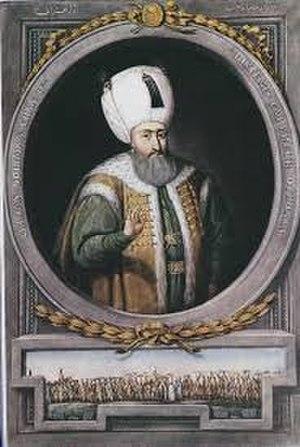
Portrait de Soliman vers la fin de son règne.